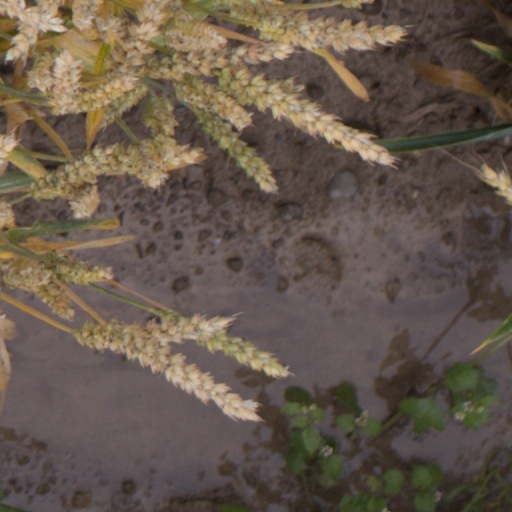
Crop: wheat